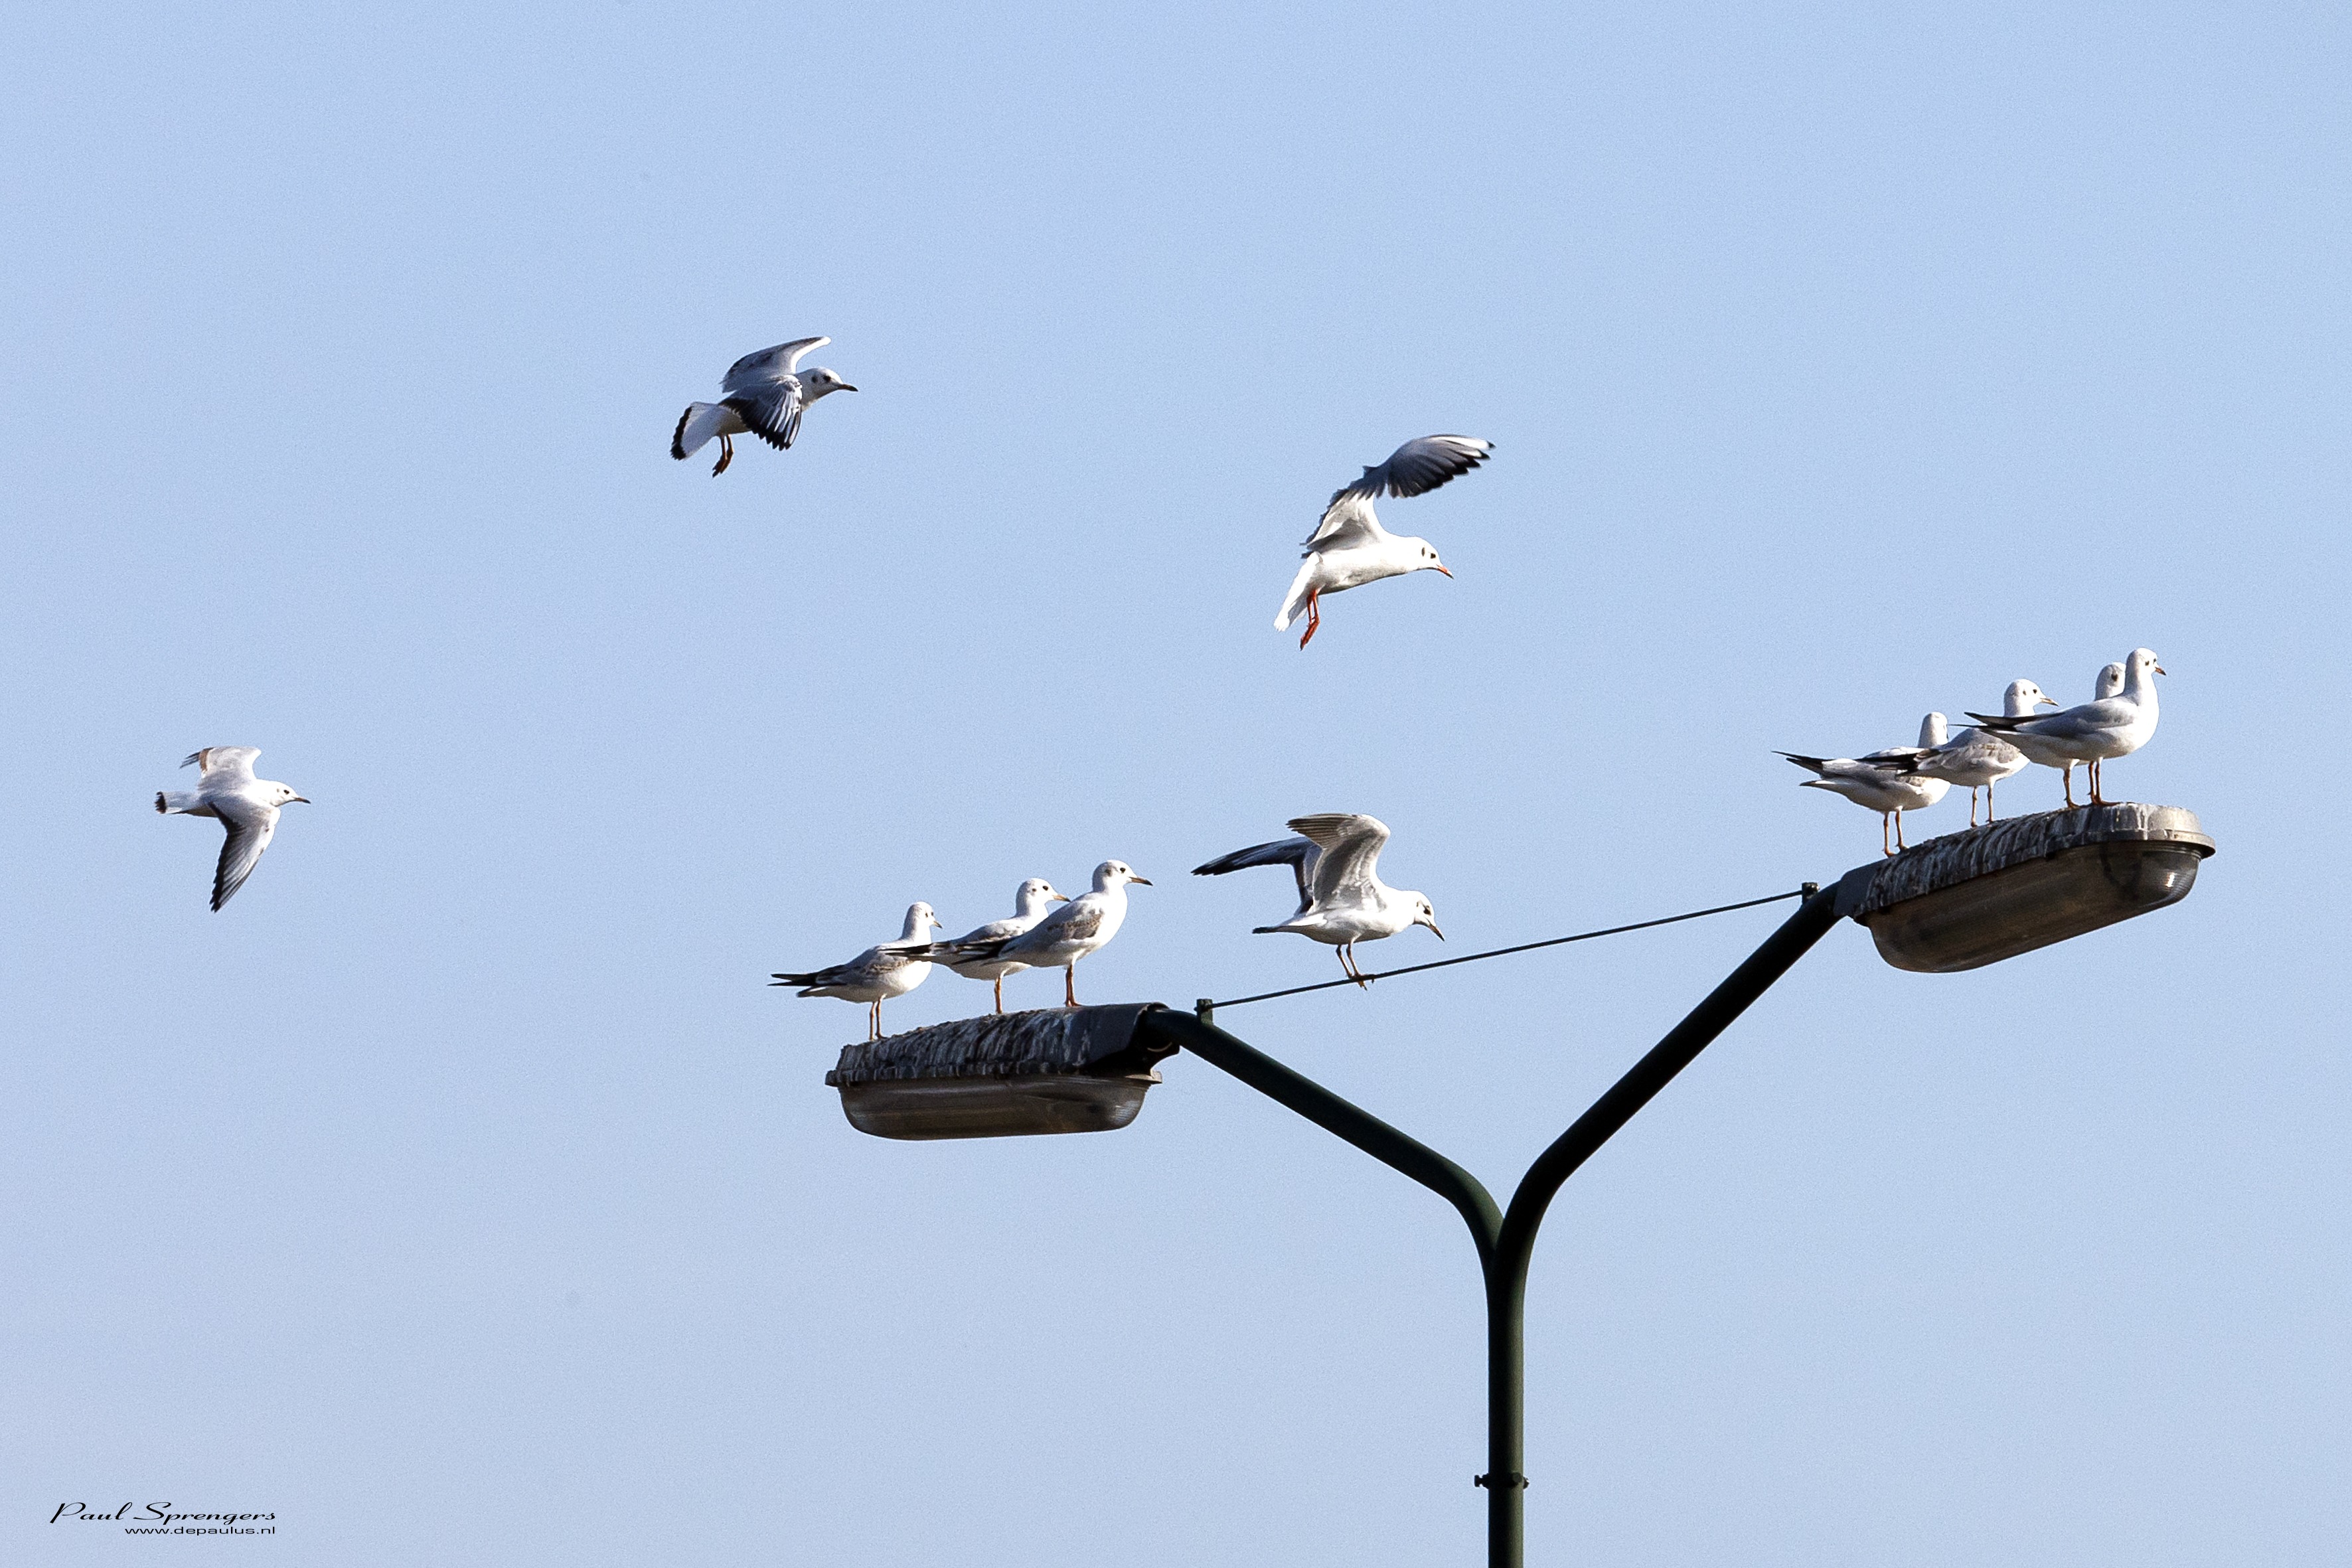
nature, bird, wing, flock, flight, birds, wings, seagulls, vertebrate, bird migration, perching bird, animal migration